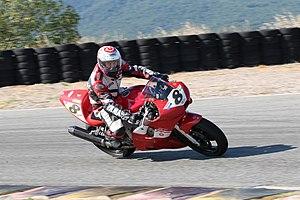
Yamaha R6, Circuit Le Luc, Var, août 2019.
Le circuit du Luc ou circuit du Var est un circuit automobile français situé dans le département du Var près des communes de Gonfaron et Le Luc.